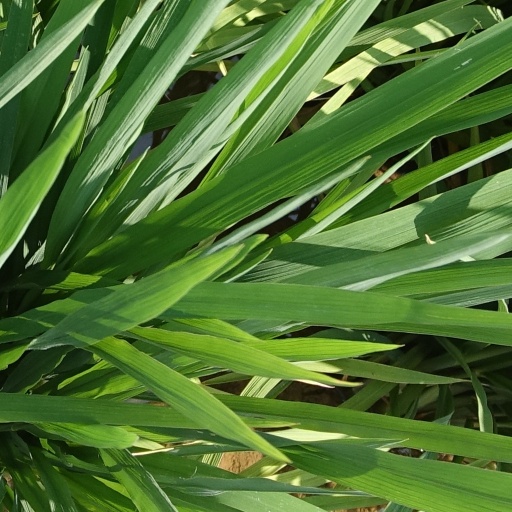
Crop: rice